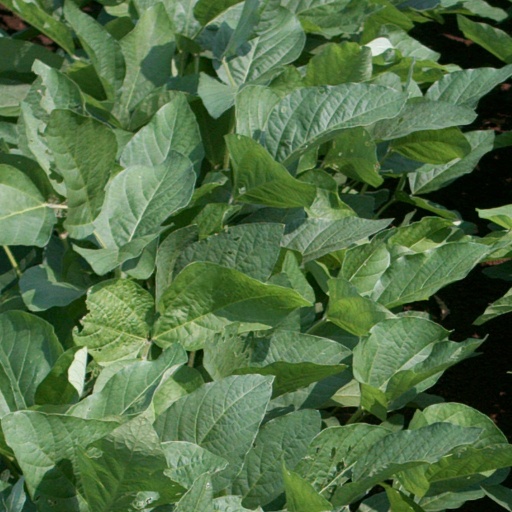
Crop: soybean